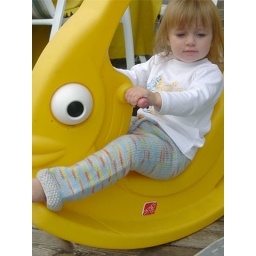
knit by fluffy duck knits, shirt by good karma commune